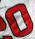
Number: 0